CFB Halifax

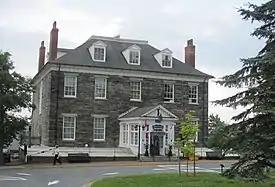
Admiralty House, Halifax (1819)

Almost all the original Royal Navy 18th and 19th century buildings were demolished in World War II to make way for machine shops, stores buildings and drill halls needed to man and maintain the hundreds of corvettes being commissioned during the crash expansion of the Royal Canadian Navy during the Battle of the Atlantic. Only one residence from 1814 and the Admiral's Residence from 1819 survived. The Admiral's residence (Admiralty House) is now the Naval Museum of Halifax.